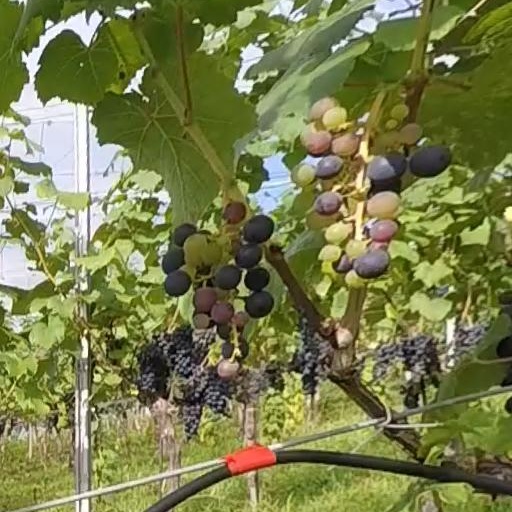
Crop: grape